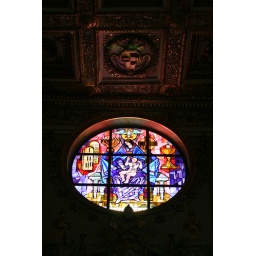
The stained glass window of the Virgin Mary at the back of the nave in Basilica di Santa Maria Maggiore in Rome, Italy.